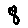
Label: 8